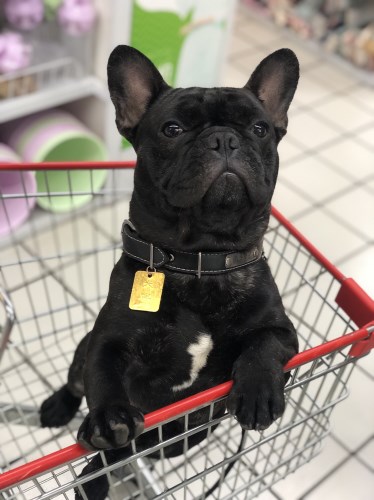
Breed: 1121-n000002-French_bulldog